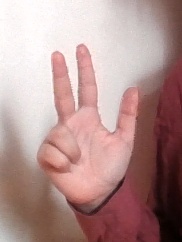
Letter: al